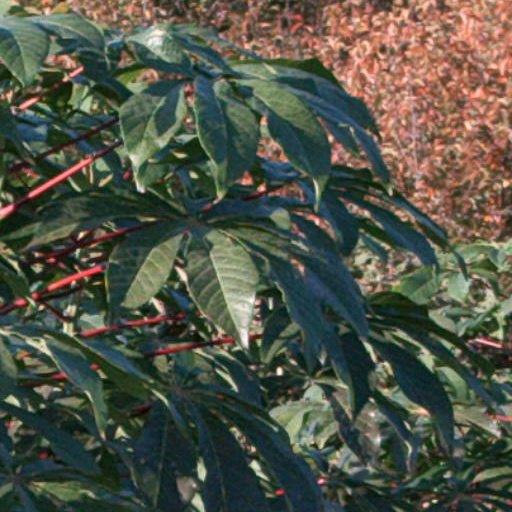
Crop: cassava